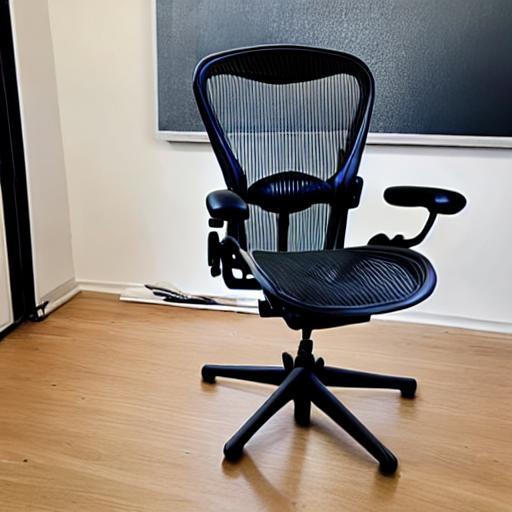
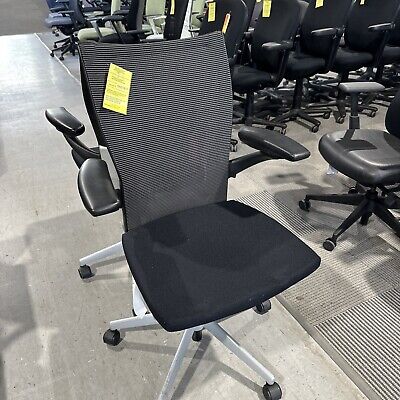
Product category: items_chair
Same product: no